Wallasey Town Hall

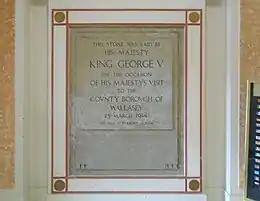
The foundation stone

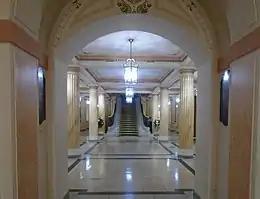
The ground floor atrium

In the early 20th century, Wallasey urban district council, which had been created in 1894, was based in council offices in Church Street. After population growth, largely associated with the tourism, Wallasey became a municipal borough in 1910 and then a county borough in 1913. Civic leaders decided to procure a town hall: after a long debate, during which sites at Liscard and in Rake Lane were also considered, the site they selected was one which had been occupied by a mansion known as Northmead House.